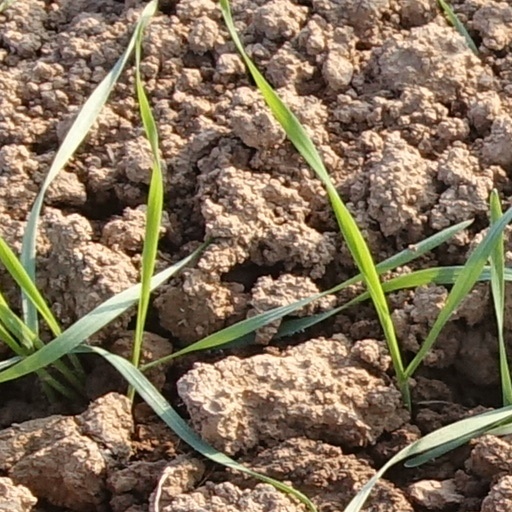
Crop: wheat